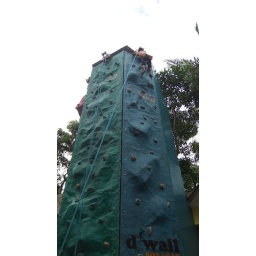
Lester on rock climbing wall all in Boracay